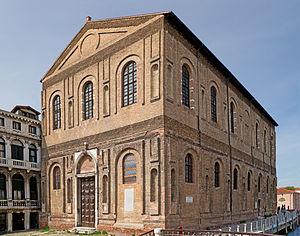
Le canale della Misericordia est un canal de Venise dans le sestiere de Cannaregio en Italie.
Santa Maria della Misericordia est une église catholique déconsacrée de Venise, en Italie, le long du Canale della Misericordia.
Les écoles vénitiennes peuvent être divisées en quatre sections :